Lariba Abudu

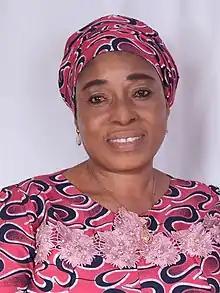

Lariba Zuweira Abudu (born 12 May 1966) is a Ghanaian politician and former deputy chief executive officer of the Northern Development Authority since 2018. She became the member of parliament for Walewale constituency in the 2020 Ghanaian General Elections. She was also Minister for Children, Women, Gender and Social Protection.